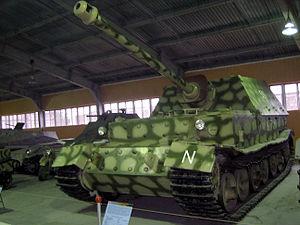
Le Jagdpanzer Elefant est un Schwerer Panzerjäger utilisé par l'Armée allemande durant la Seconde Guerre mondiale.